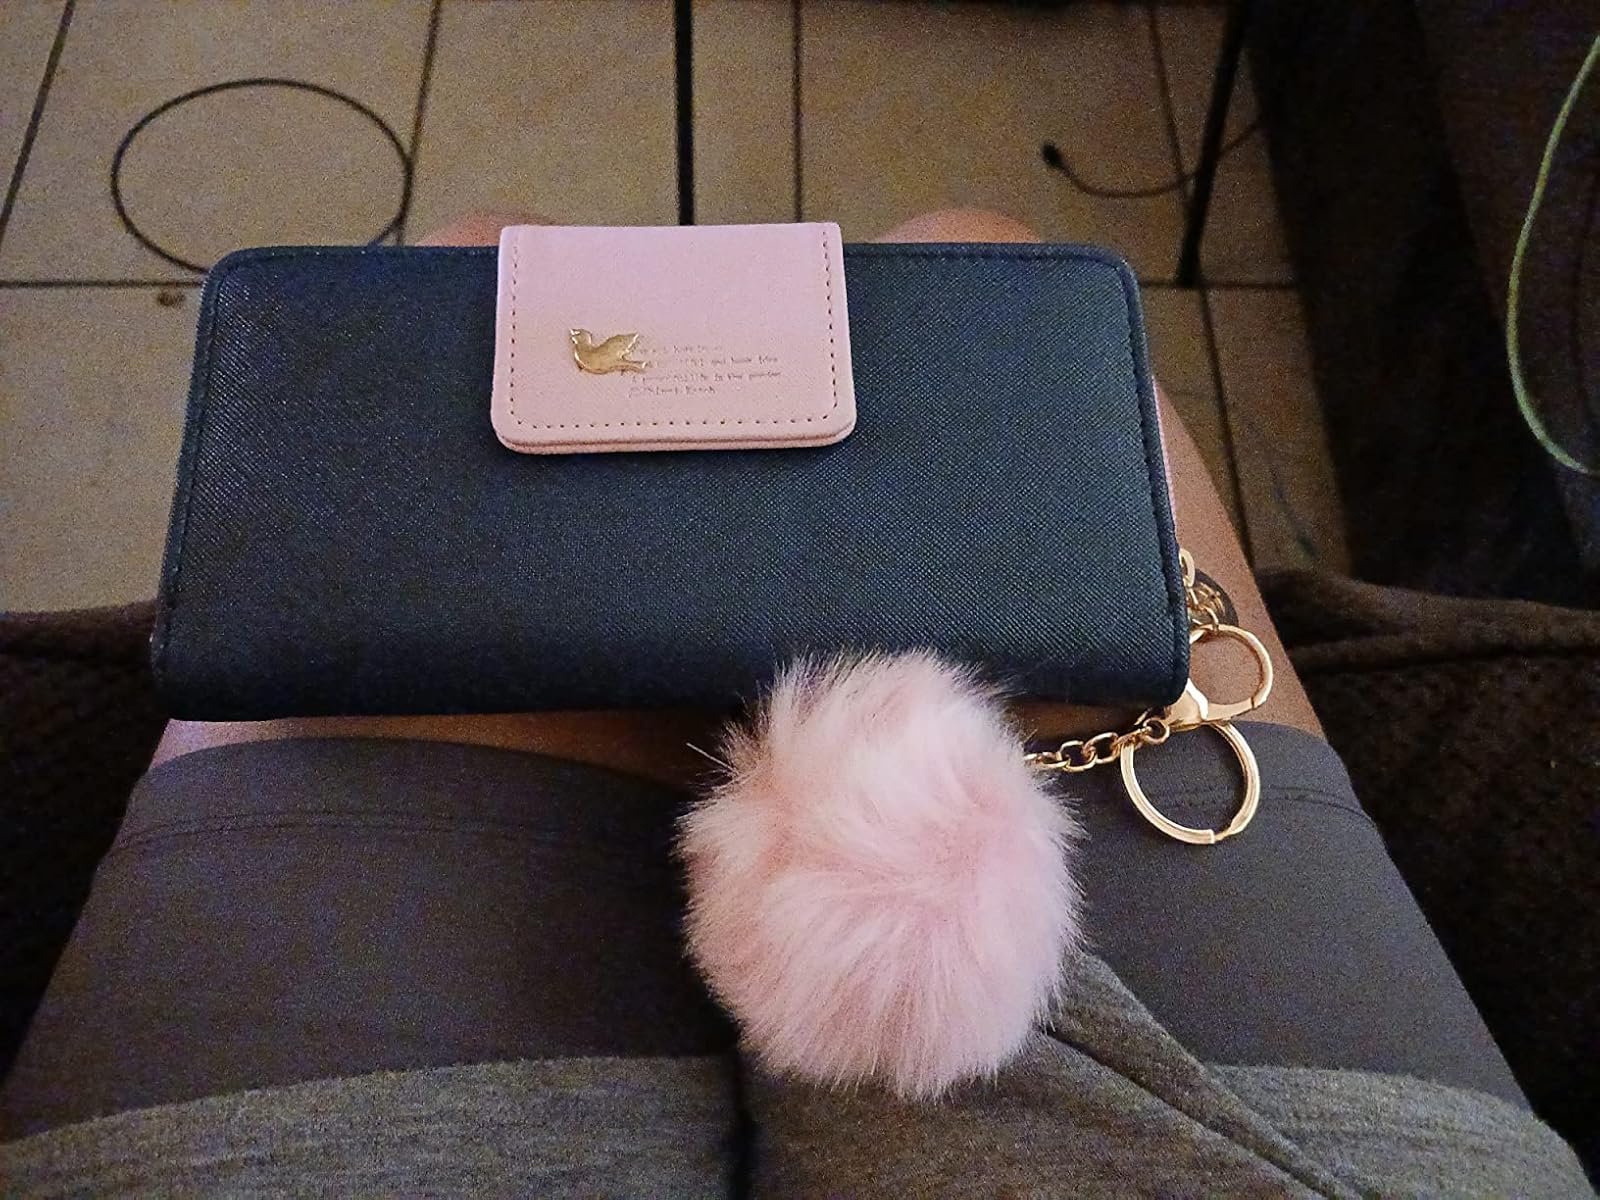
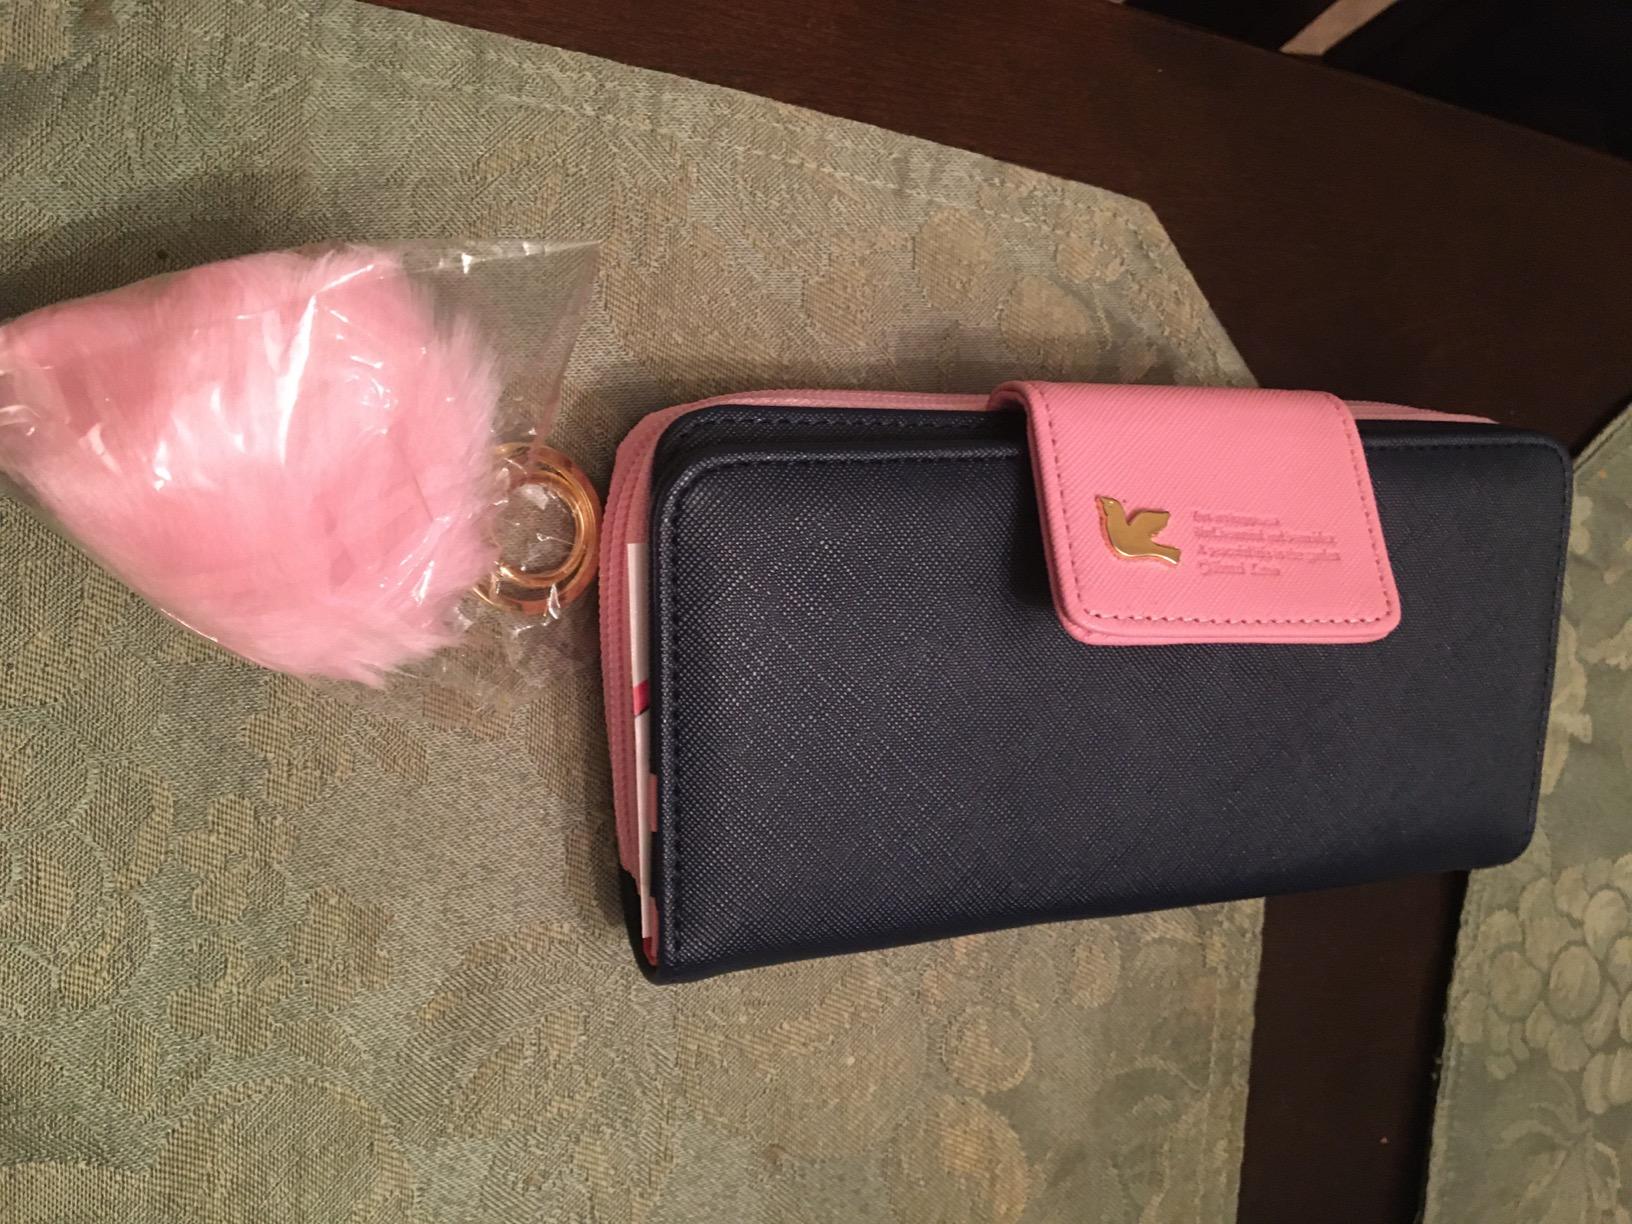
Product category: accessories_handbag
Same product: yes